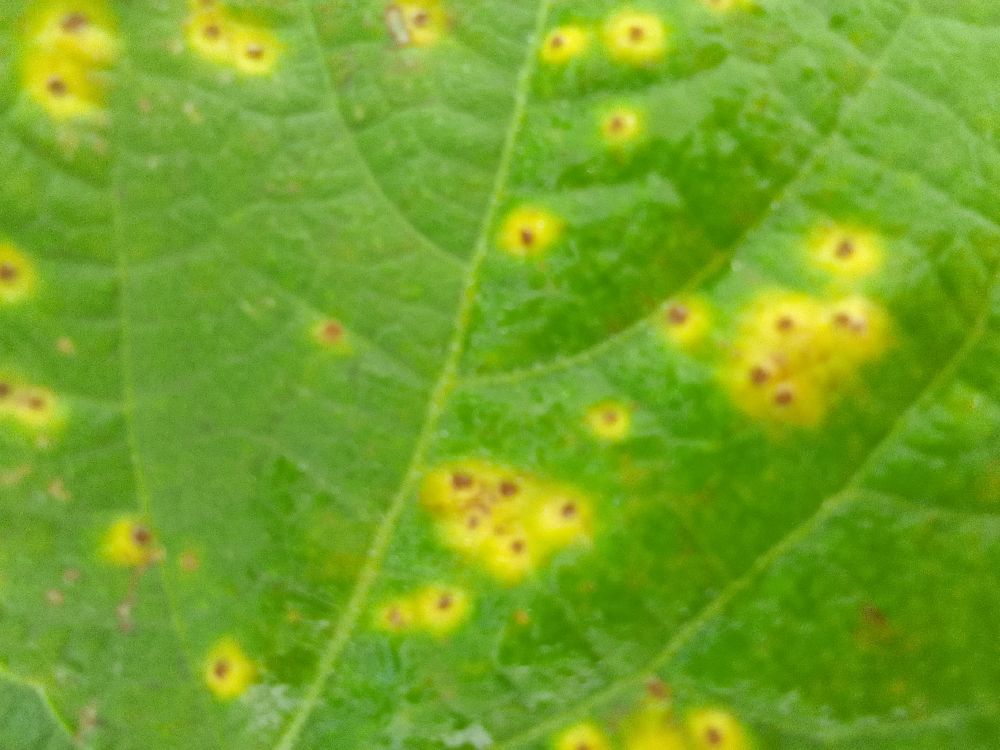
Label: rust